Pelayo Novo

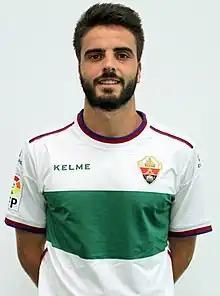
Pelayo as an Elche player

Pelayo Novo García (1 November 1990 – 28 February 2023), known simply as Pelayo, was a Spanish professional footballer who played as a midfielder.